Wąsosz pogrom

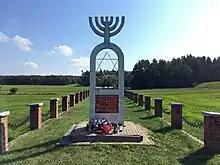
A monument for the victims of the Wąsosz pogrom

Menachem Finkielsztejn, a resident of Radziłów, described in a post-war testimony how Poles from Wąsosz arrived in Radziłów on 6 July saying that "It was immediately known that those who came had previously killed in a horrible manner, using pipes [?] and knives, all the Jews in their own town, not sparing even women or little children". However, they were chased away by the local townfolk of Radziłów, who then massacred the Jews of Radziłów on 7 July, killing the entire community except for 18 survivors. According to Andrzej Żbikowski the townfolk of Radziłów drove away the Wąsosz killers so that they could kill and steal the property of the Jews for themselves.